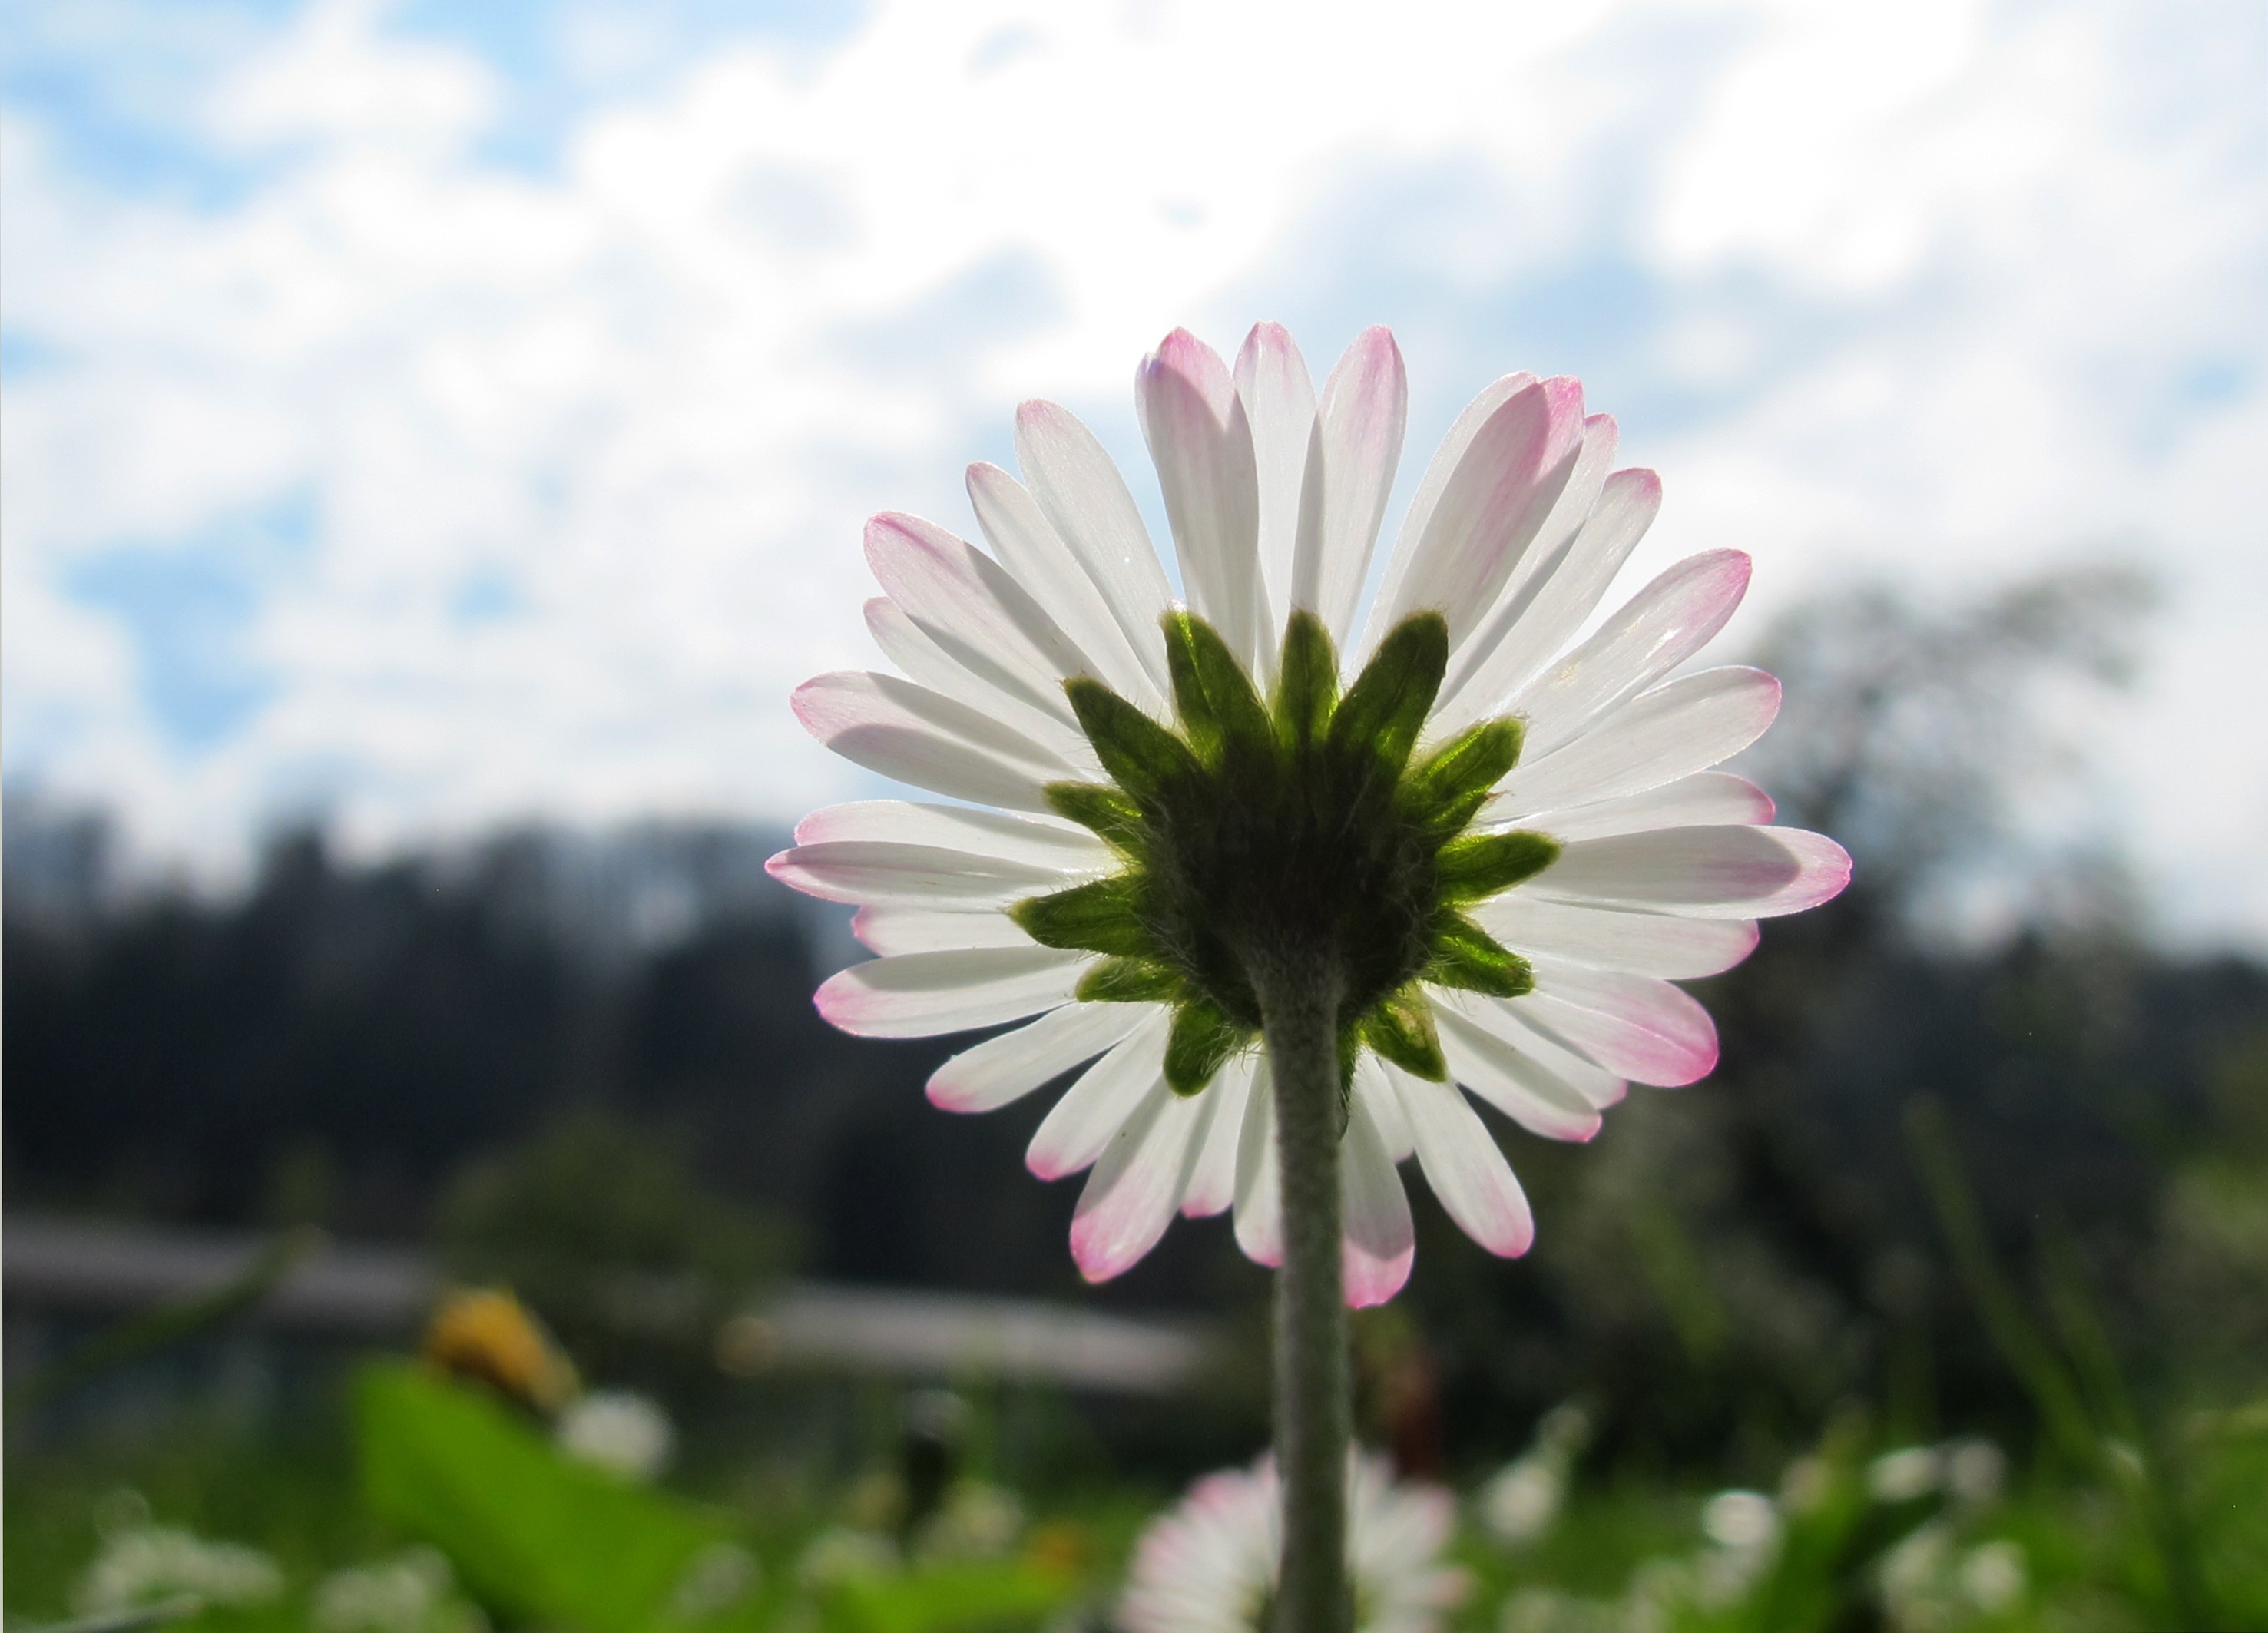
nature, grass, blossom, plant, field, meadow, flower, petal, bloom, daisy, young, green, botany, flora, wildflower, close up, pointed flower, frisch, spring flower, marguerite, macro photography, flowering plant, daisy family, oxeye daisy, annual plant, plant stem, land plant, garden cosmos